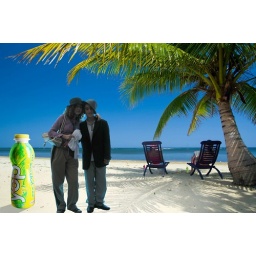
Relaxing under a palm tree on remote beach